Lahore

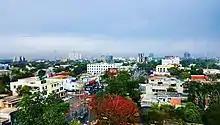
Cityscape of Lahore

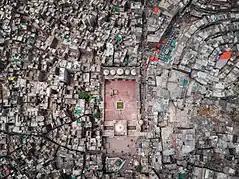
The area around the Wazir Khan Mosque exemplifies the Walled City's urban form

The British East India Company seized control of Lahore in February 1846 from the collapsing Sikh state and occupied the rest of Punjab in 1848. Following the defeat of the Sikhs at the Battle of Gujrat, British troops formally deposed Maharaja Duleep Singh in Lahore that same year. Punjab was then annexed to the British Indian Empire in 1849.